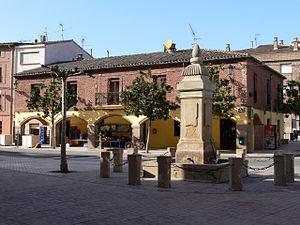
Alesanco est une commune de la communauté autonome de La Rioja, en Espagne.